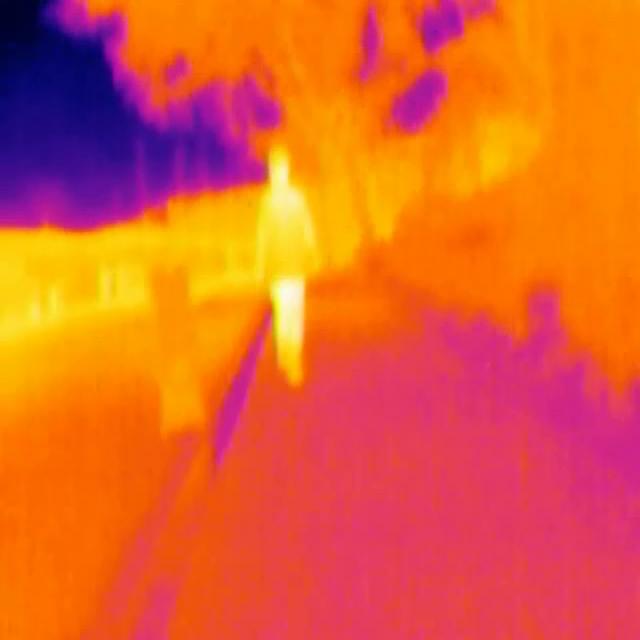
Detected objects:
label: person